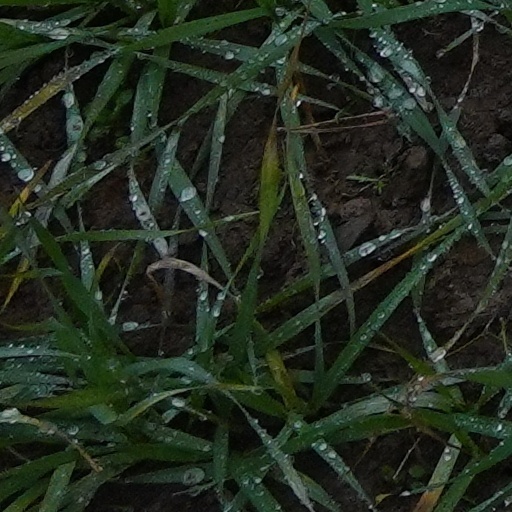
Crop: wheat